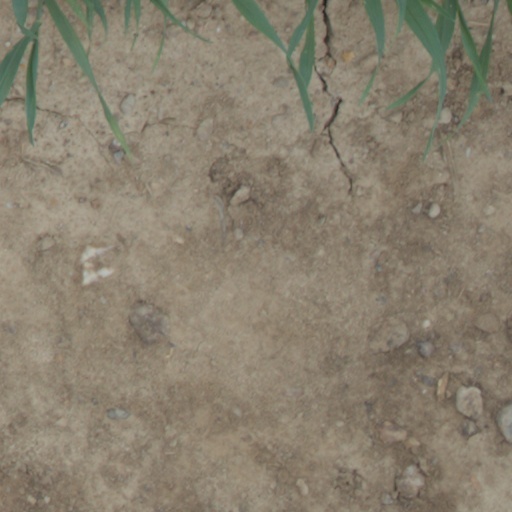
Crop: wheat